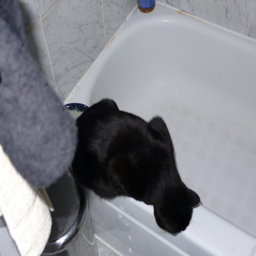
a close up of a cat laying on the rim of a bath tub
The black cat is standing on the side of the bathtub.
A cat perched on the ledge of a white bathtub.
A black cat is perched on the ledge of a bathtub.
This is a cat sitting on the edge of a bath tub.